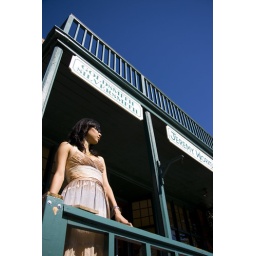
Angie, looking very glamourous against a marvelous blue sky